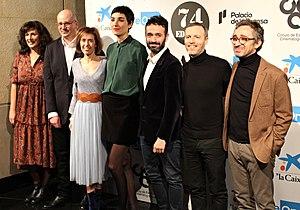
El reino est un film espagnol réalisé par Rodrigo Sorogoyen, sorti en 2018.